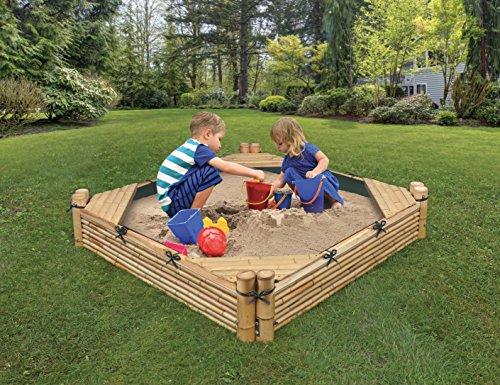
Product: Badger Basket Bamboo Beach Sandbox with Liner & Cover Sandbox with Cover & Liner, Natural/Green
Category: Toys & Games | Sports & Outdoor Play | Sandboxes
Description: A stylish and sturdy sandbox with fabric liner and fabric cover.
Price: $119.96